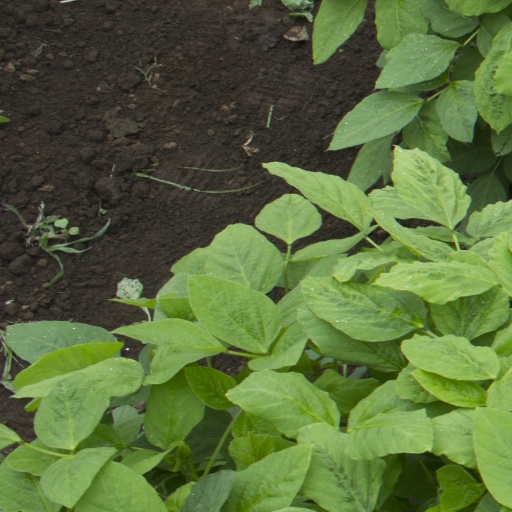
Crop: soybean